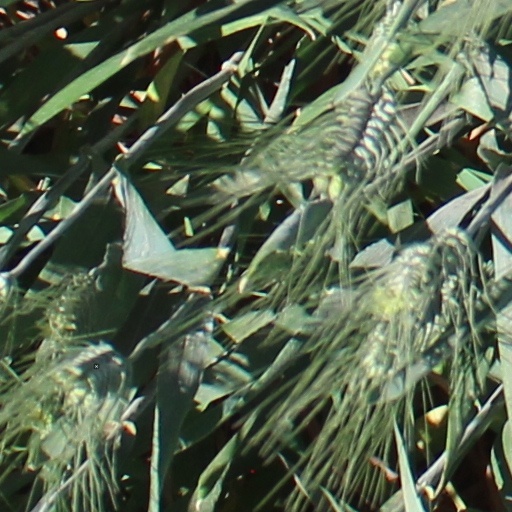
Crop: wheat